HMS Artois (1794)

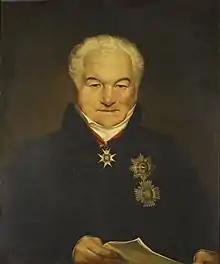
Sir Edmund Nagle, who commanded "Artois" for almost all her service

On 22 August "Artois" was in company with the same squadron of ships and the brig-sloop HMS "Sylph" off the mouth of the river Gironde, when the French frigate Andromaque came into sight attempting to enter the river. "Andromaque" had been cruising in a squadron with two other frigates and a corvette, but had left their company after springing a leak. "Galatea" was closest to the enemy and began a chase of it, followed by "Pomone" and "Anson", while "Artois" and "Sylph" were sent to investigate the appearance of two other strange sails. The chase continued through the night, and by 4 a.m. on 23 August "Galatea" and "Andromaque" were only one mile offshore. At day break "Artois" and "Sylph" came into sight, having ascertained that the strange sails were neutral American merchants, and at 5:30 a.m. "Andromaque" attempted to make her escape from the squadron, but at 6 a.m. she ran herself aground close to Arcachon, losing all her masts. "Artois", "Galatea", and "Sylph" sent their boats in to take control of the unresisting frigate; before they reached it many of the ship's crew jumped into the rough seas rather than be captured, while the rest were able to walk from the stranded frigate to the coast once the tide had gone out. In the evening of 23 August boats from "Sylph" set fire to "Andromaque" which then exploded.